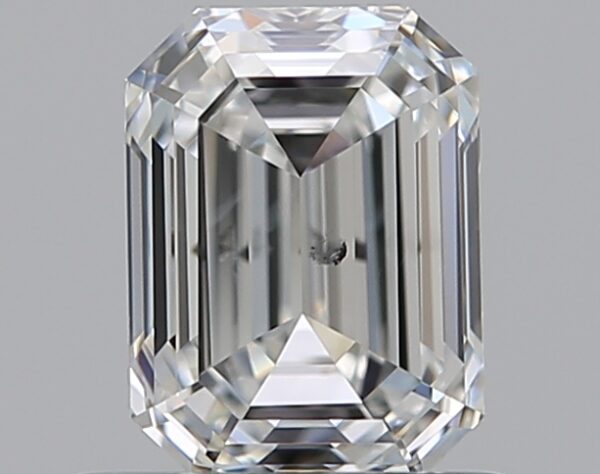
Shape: emerald
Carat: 0.7
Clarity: SI2
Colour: G
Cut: EX
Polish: EX
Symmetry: VG
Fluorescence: N
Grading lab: GIA
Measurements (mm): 5.7 x 4.23 x 2.88